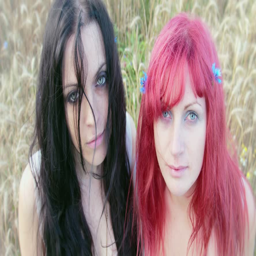
beautiful girl walking in a field of rye